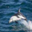
Label: dolphin